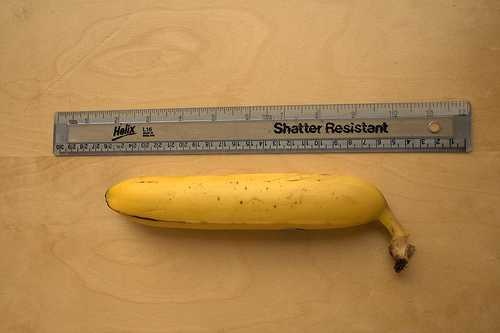
Label: Banana